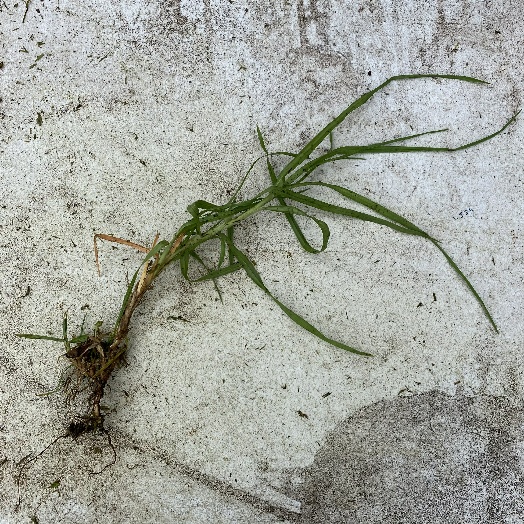
Label: generalcompost